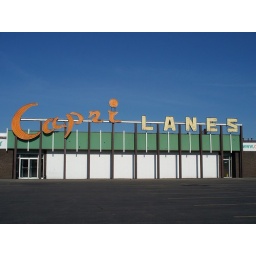
Neon sign and building for the Capri Lanes in Columbus, Ohio.